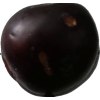
Label: plum